Szwederowo district, Bydgoszcz

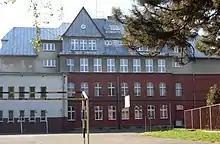
View of the building from Henryk Dąbrowski Park

The building is located on the former territory of "Gorzyszkowo farm": at its inception (1828), it was a paid private school run by Dawid Retzlaff, who covered the rent of the classroom and school assistance from his own income. At that time, it was one of the busiest private schools with about 90 students. Despite this, a 1829 report indicated that children from "Gorzyszków", "Nowy Dwór", "Szwederowo" and "Bielice" were mostly without schooling.